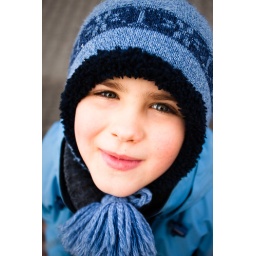
boy in blue